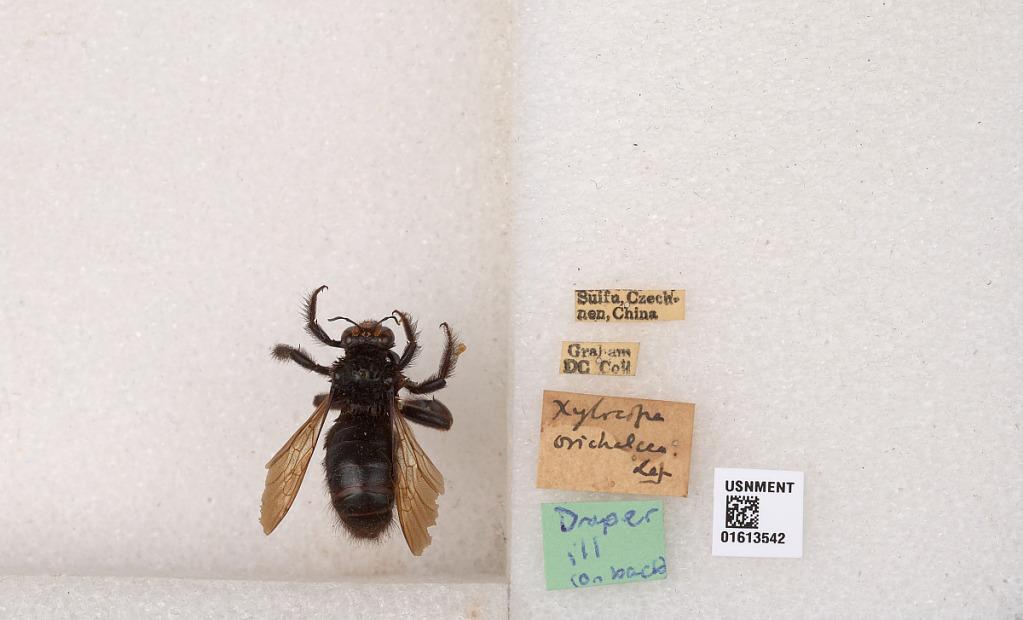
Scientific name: Xylocopa (Biluna) tranquebarorum tranquebarorum (Swederus)
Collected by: D. Graham
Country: China
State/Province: Sichuan
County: Ybin Shi
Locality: Suifu